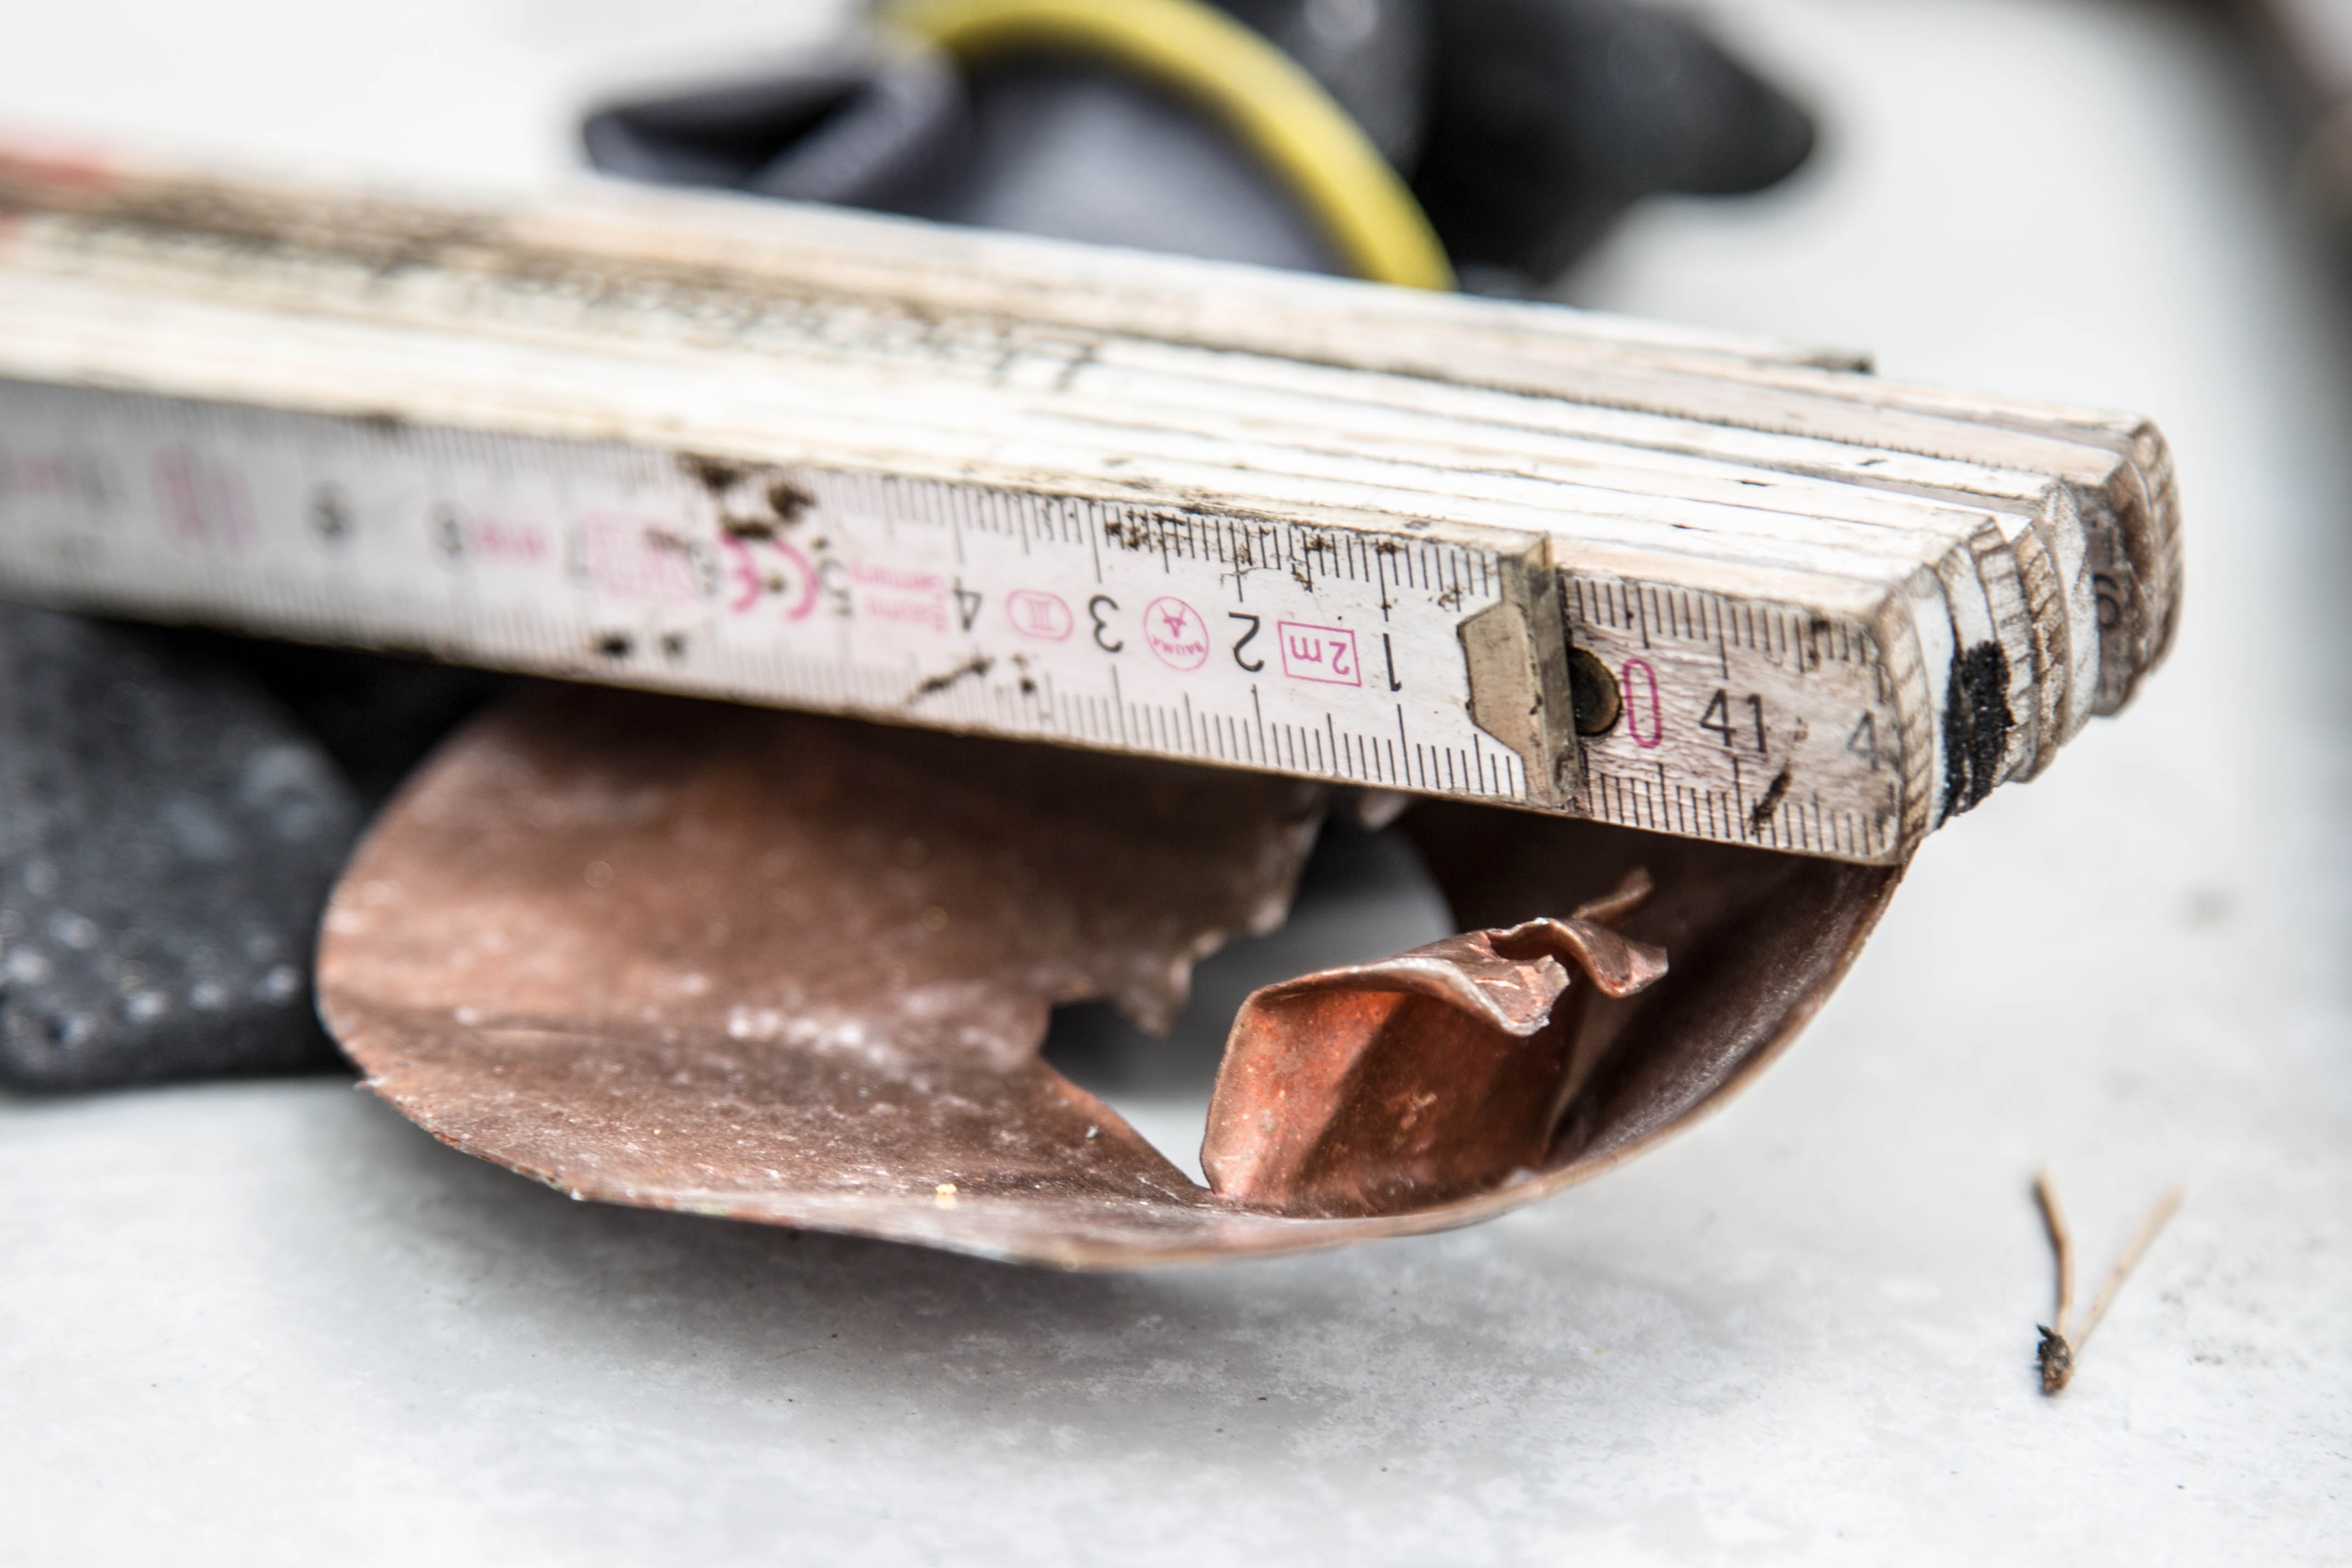
wood, tool, metal, craft, close up, iron, tape measure, folding rule, copper sheet